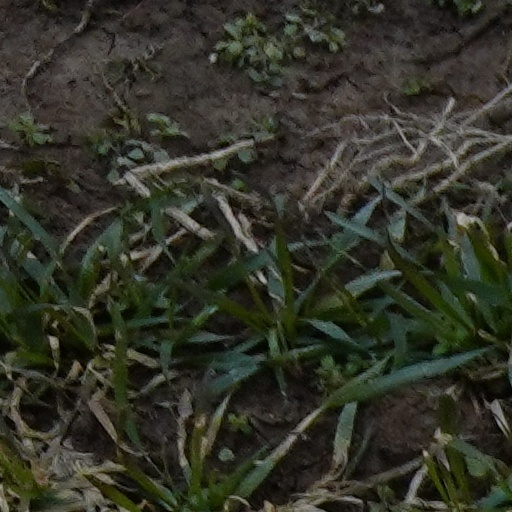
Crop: wheat